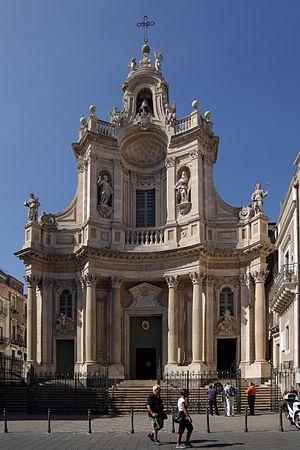
Le Val di Noto est le nom d'une aire géographique dominée par les monts Hybléens située dans le sud-est de la Sicile.
Stefano Ittar est un architecte polonais.
Catane est une ville d'Italie, sur l'île de Sicile, et est la capitale de la province de Catane.
La Basilique Collégiale, dédiée à Marie de l'Aumône, est une église de style baroque tardif situé le long de la Via Etnea, à proximité du bâtiment de l'université de Catane.